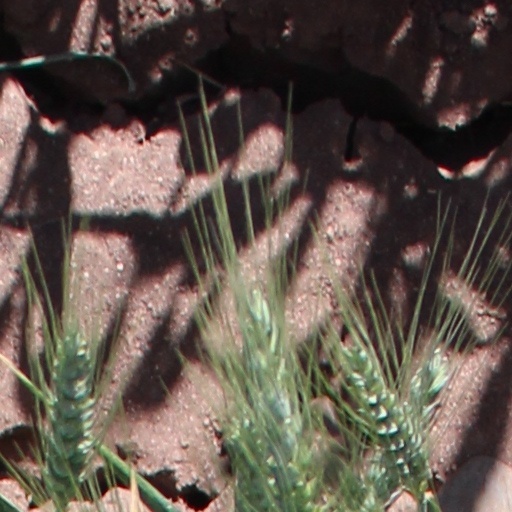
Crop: wheat